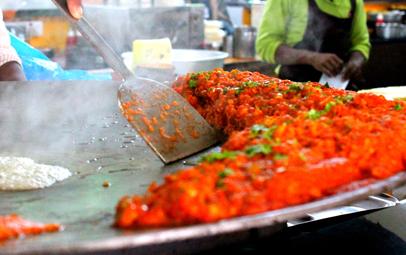
Dish: pav_bhaji